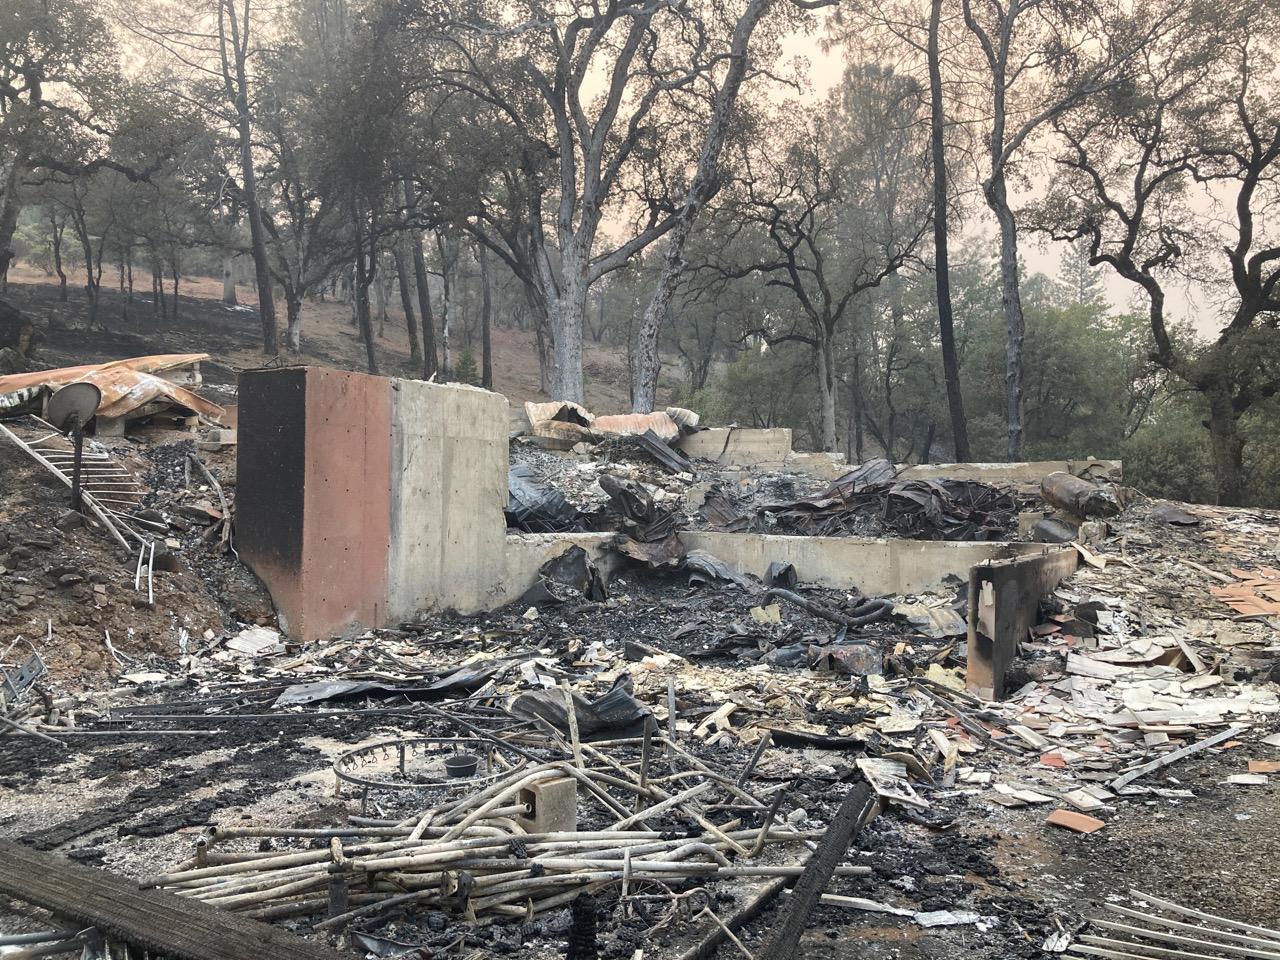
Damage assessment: destroyed